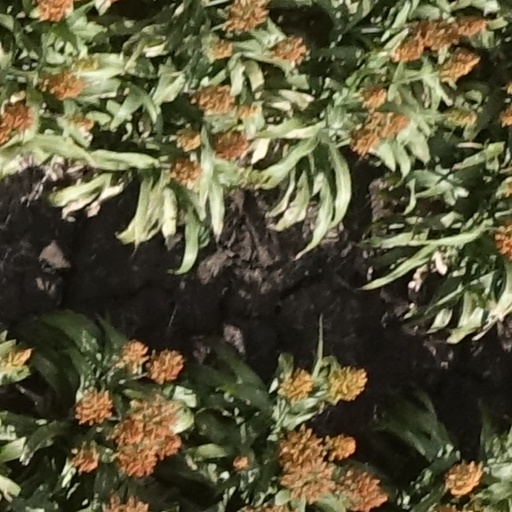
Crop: sorghum